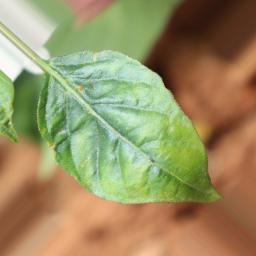
Label: mites_and_trips